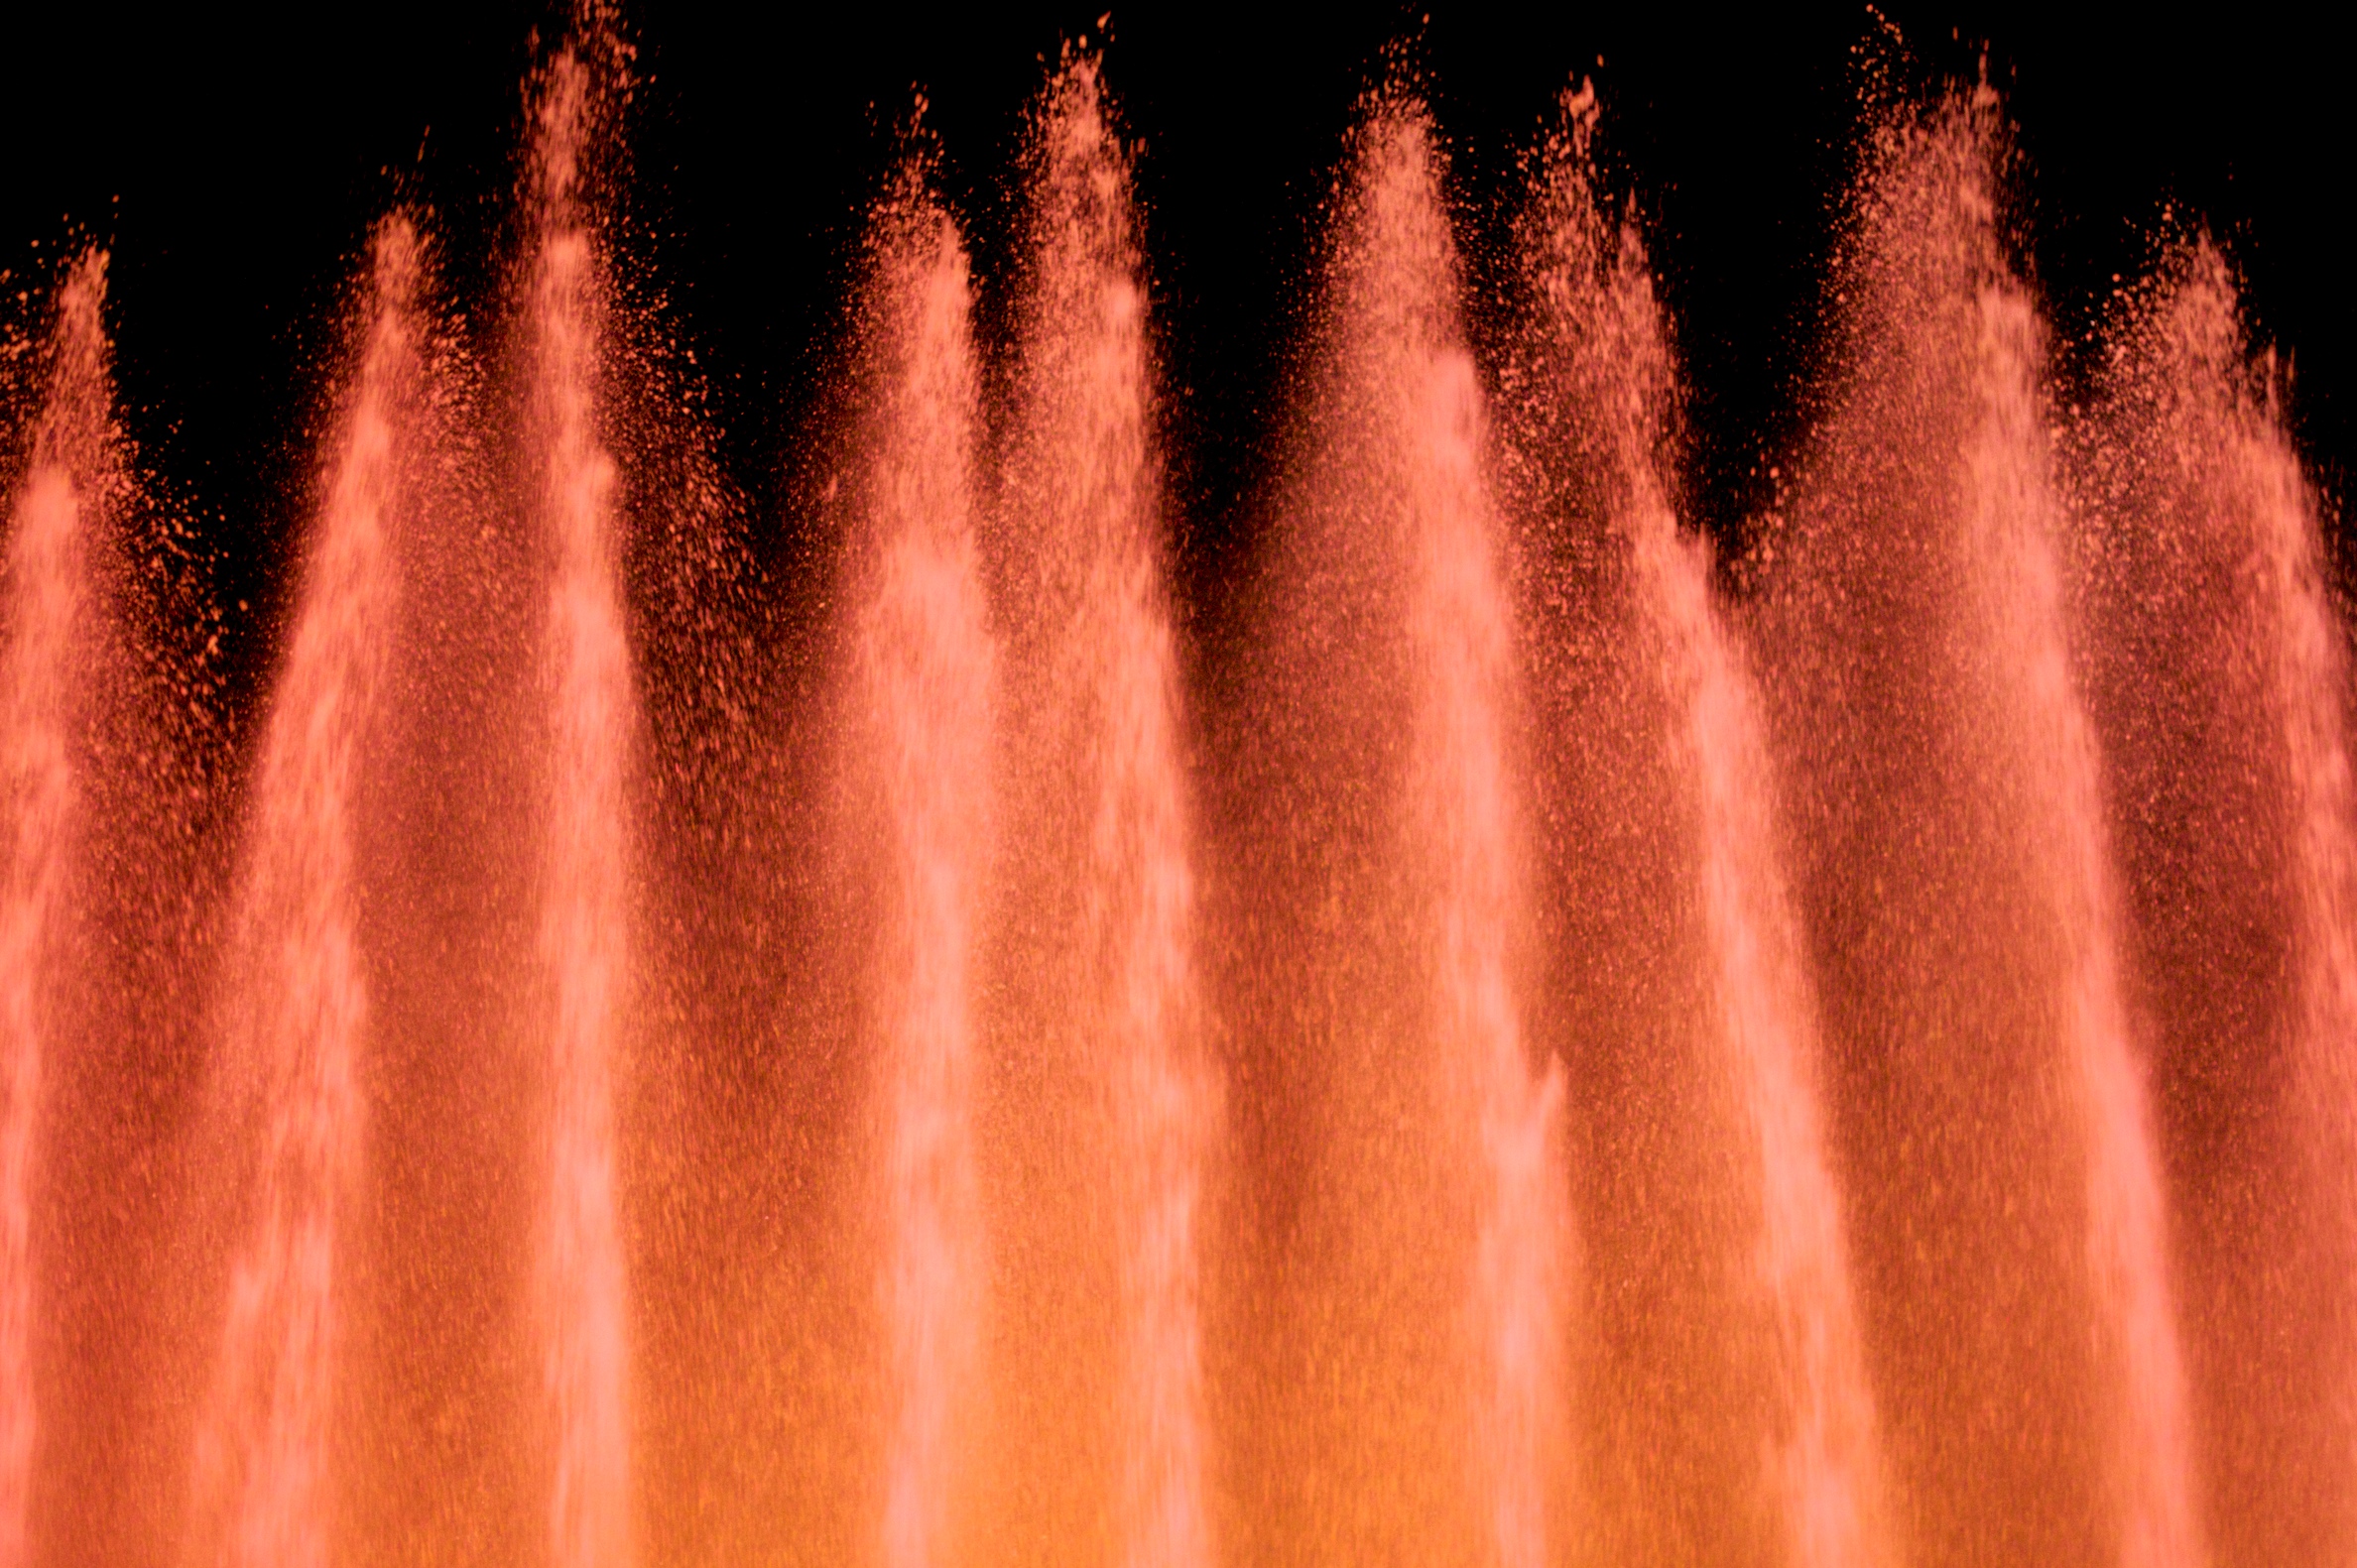
sunlight, line, red, color, flame, fire, barcelona, oet09